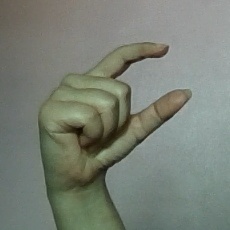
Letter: dal